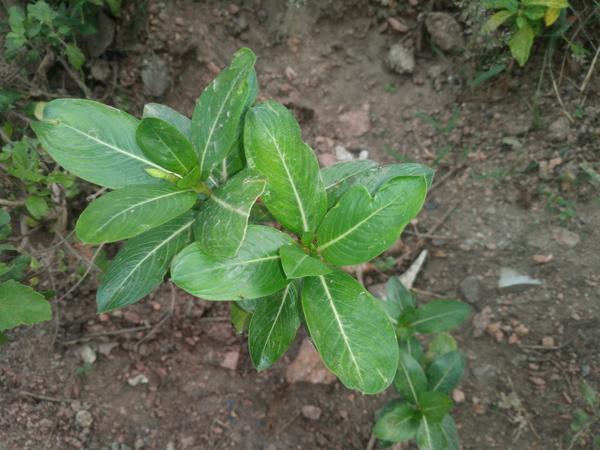
Plant: Nithyapushpa